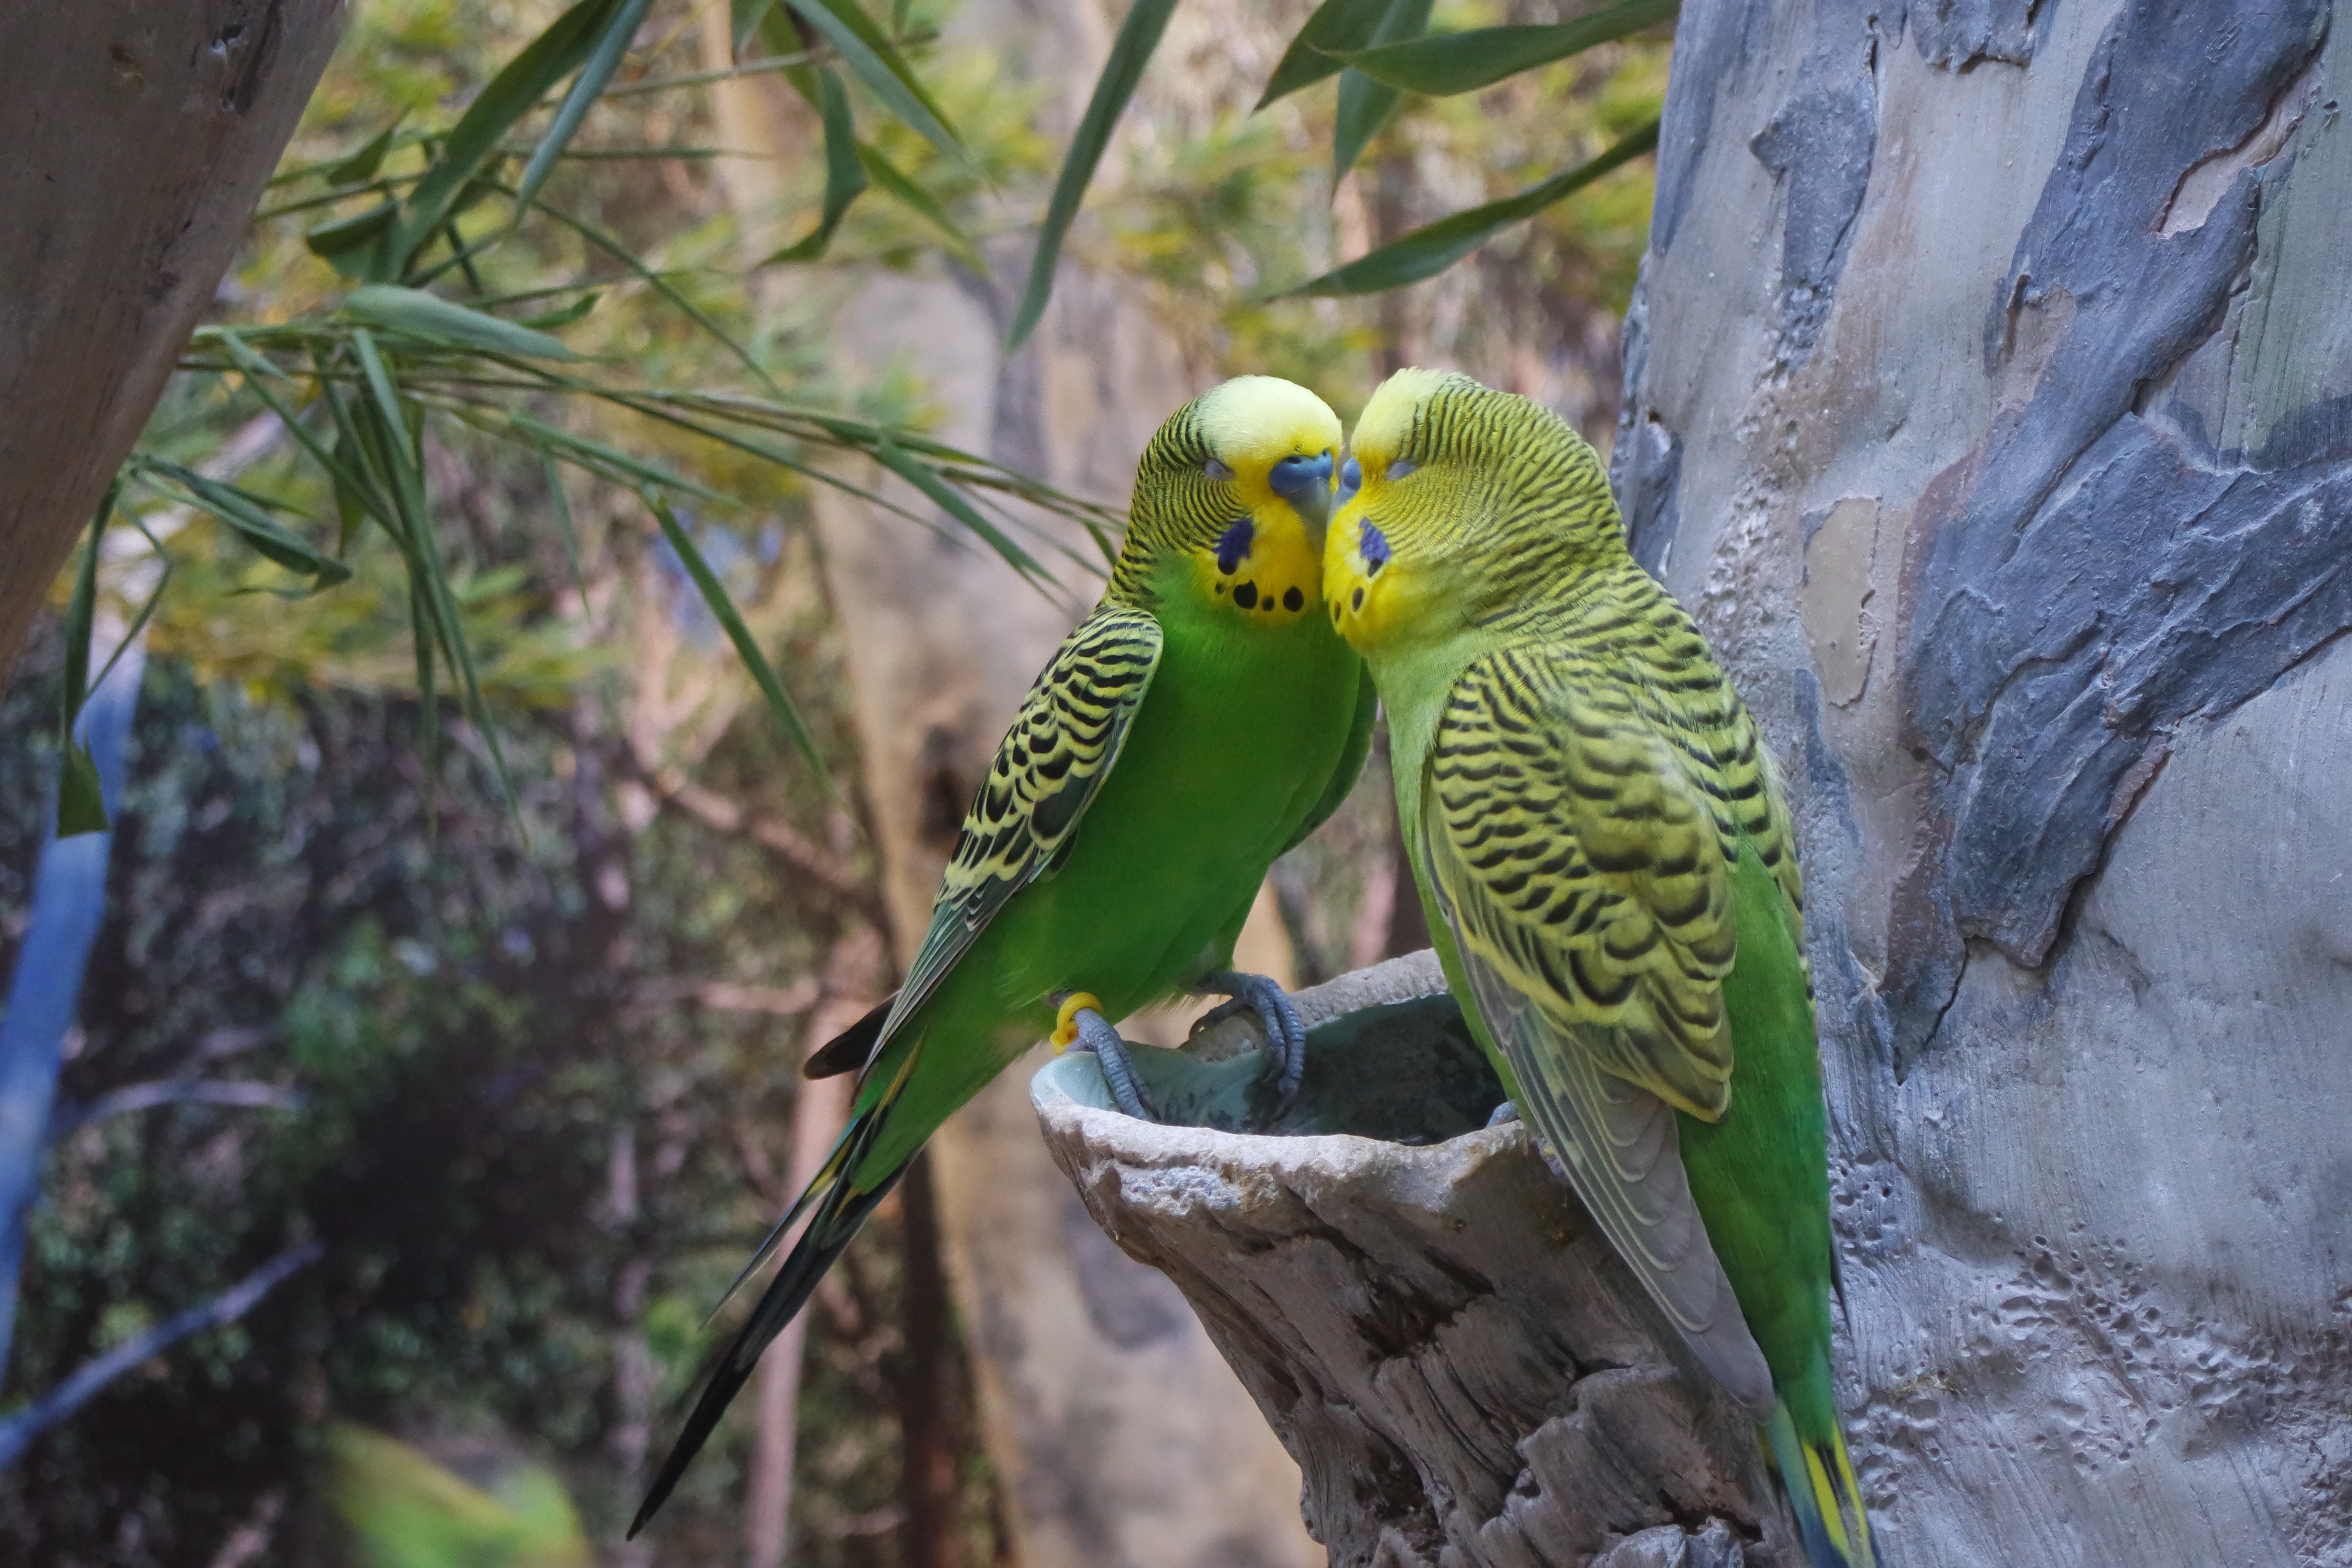
branch, bird, wildlife, green, beak, fauna, macaw, vertebrate, parrot, parakeet, tropics, common pet parakeet